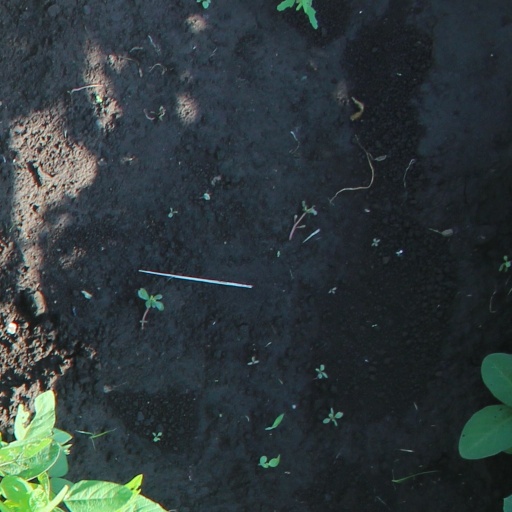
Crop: soybean